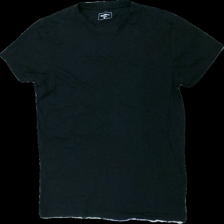
View: front
Type: T-shirt
Category: Men
Brand: Dressman
Colors: Black
Material: 100% cotton
Cut: Regular
Size: M
Season: All
Damage location: middle left
Damage 2 location: middle right
Damage 3 location: bottom left
Price range: 50-100
Recommended usage: Reuse
Description: svart t-shirt